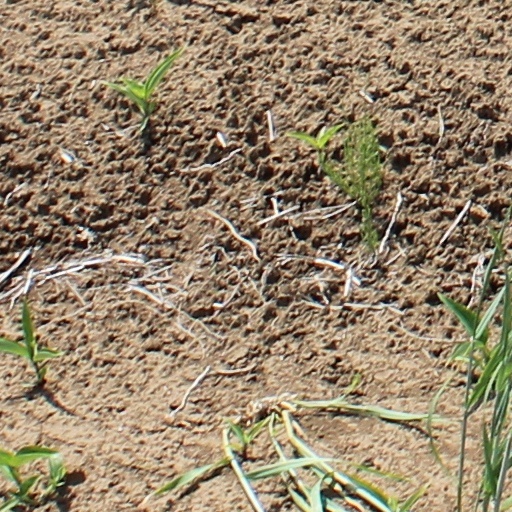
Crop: wheat